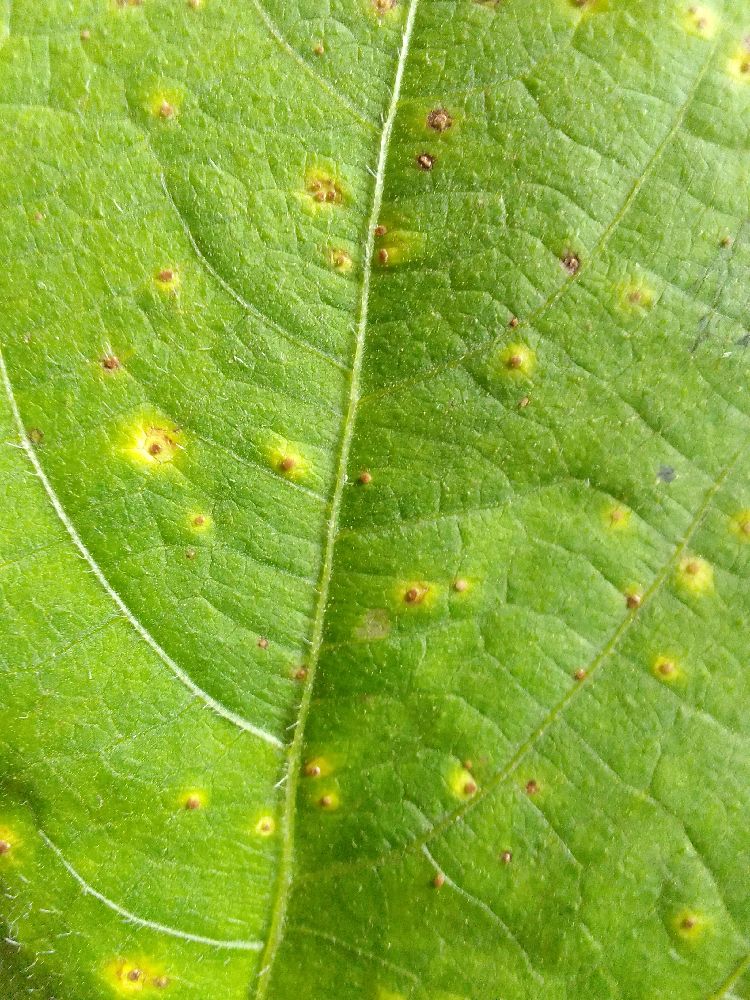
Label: rust